Manatee County, Florida

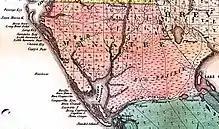
Map of Manatee County in 1856, shortly after its creation

Some historians have suggested that the southern mouth of the Manatee River was the landing site of the De Soto Expedition.